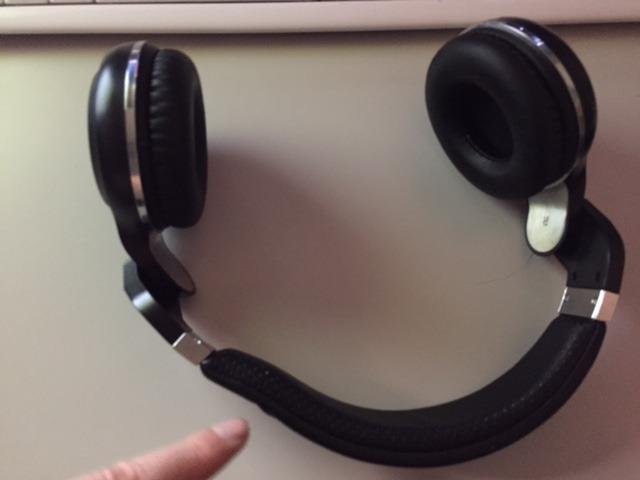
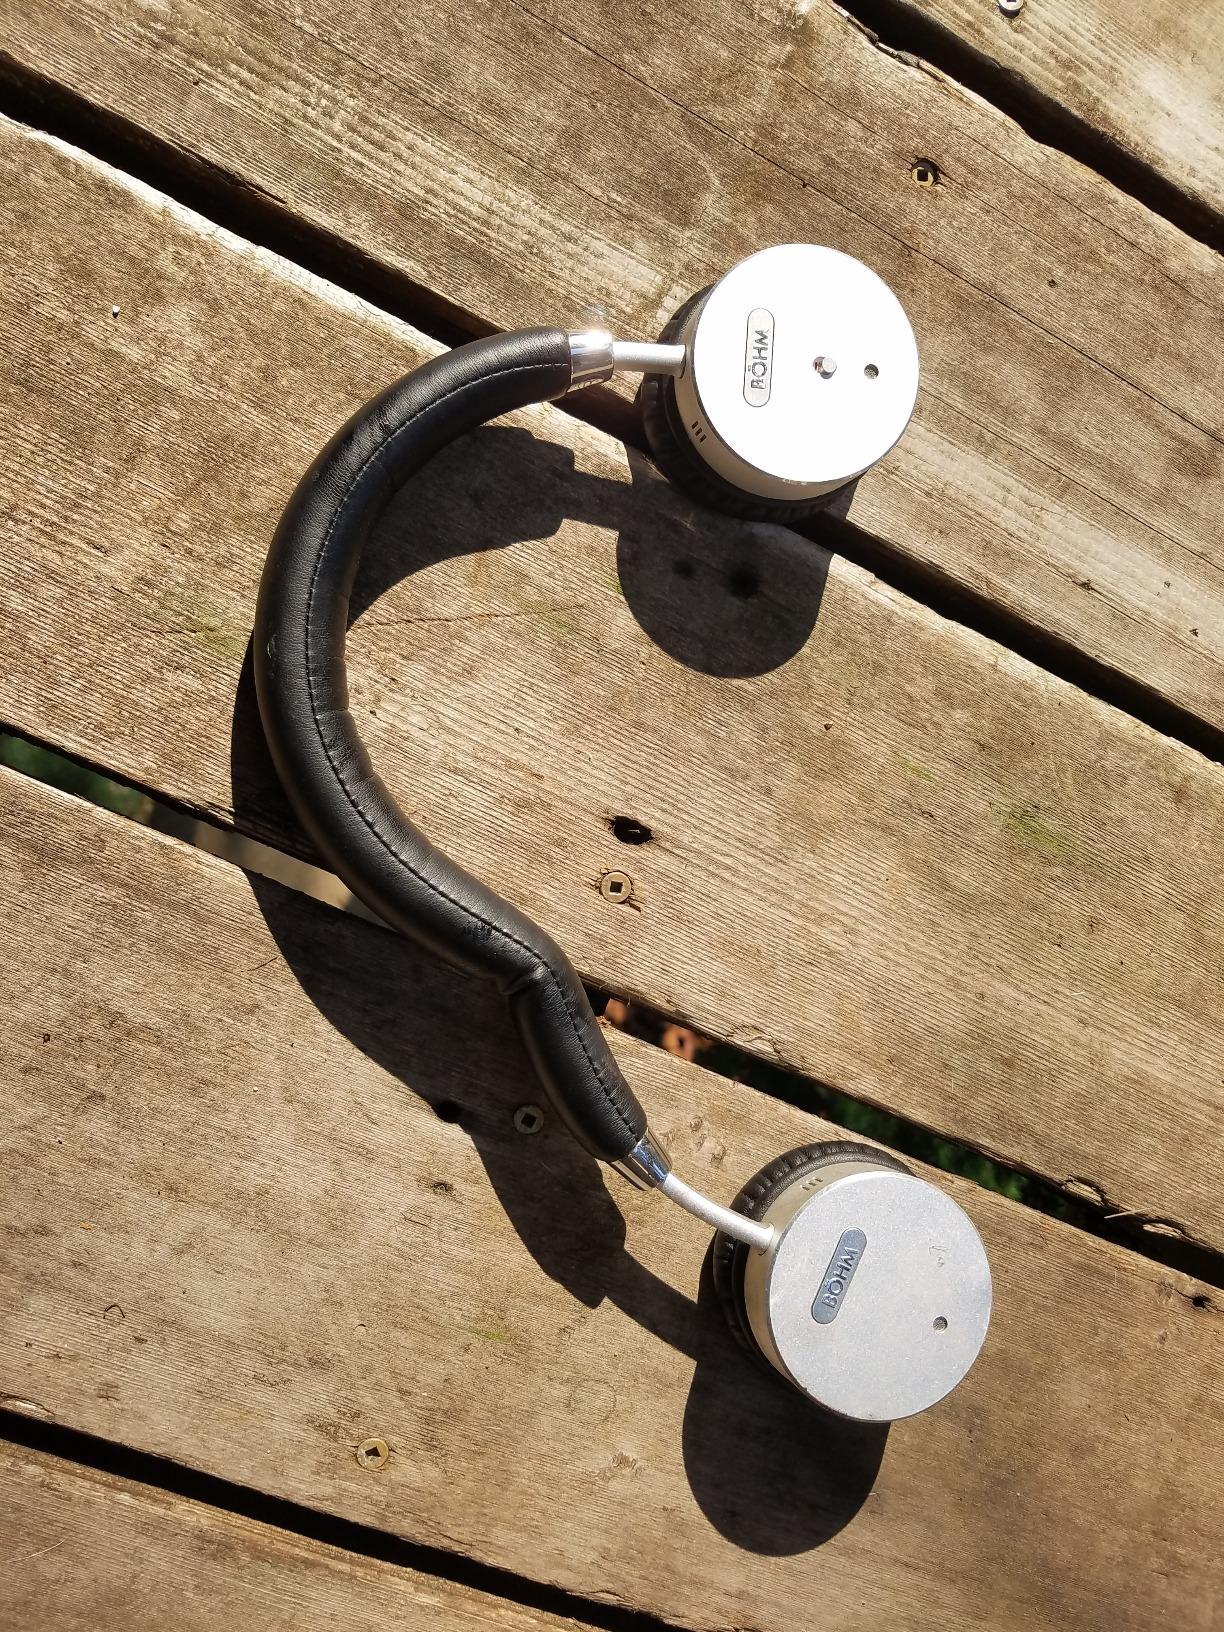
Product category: headphones
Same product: no